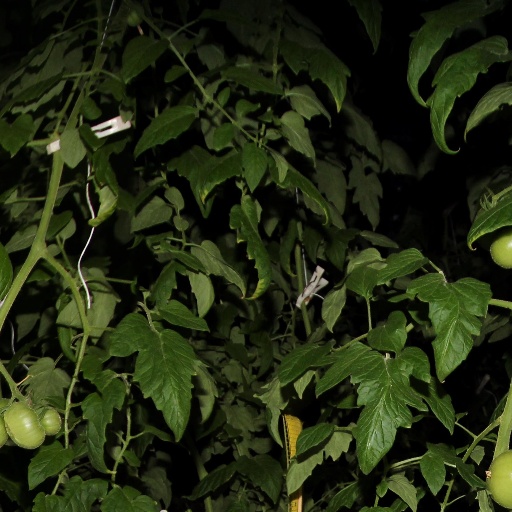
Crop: tomato